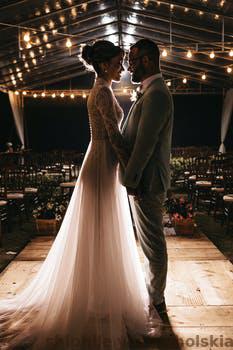
Label: Watermark